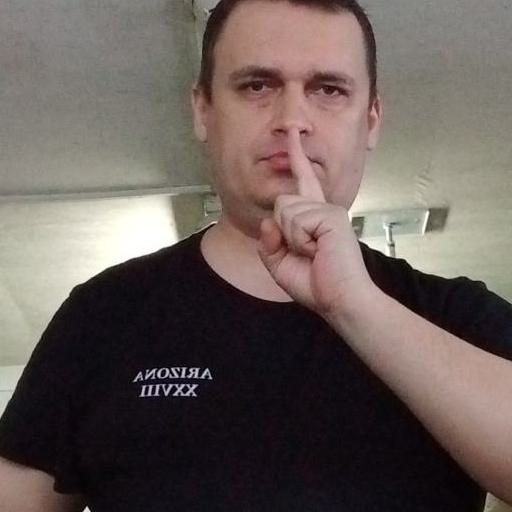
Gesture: mute